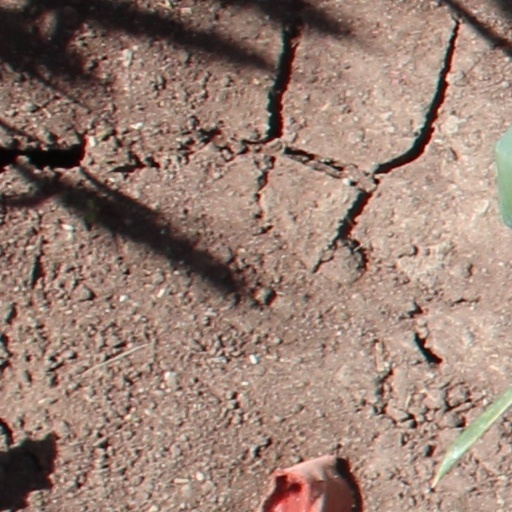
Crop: wheat